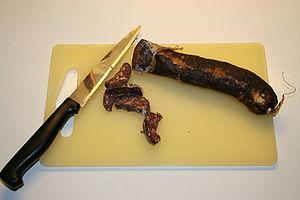
La cuisine norvégienne est, dans sa forme traditionnelle, en grande partie basée sur les matières premières facilement disponibles dans un pays au climat froid, dominé par les montagnes et la mer. Par conséquent, elle diffère à bien des égards de ses homologues continentaux en mettant davantage l'accent sur le gibier et le poisson.